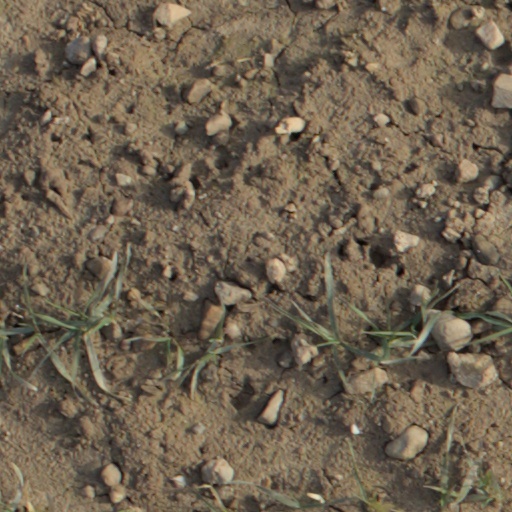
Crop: wheat